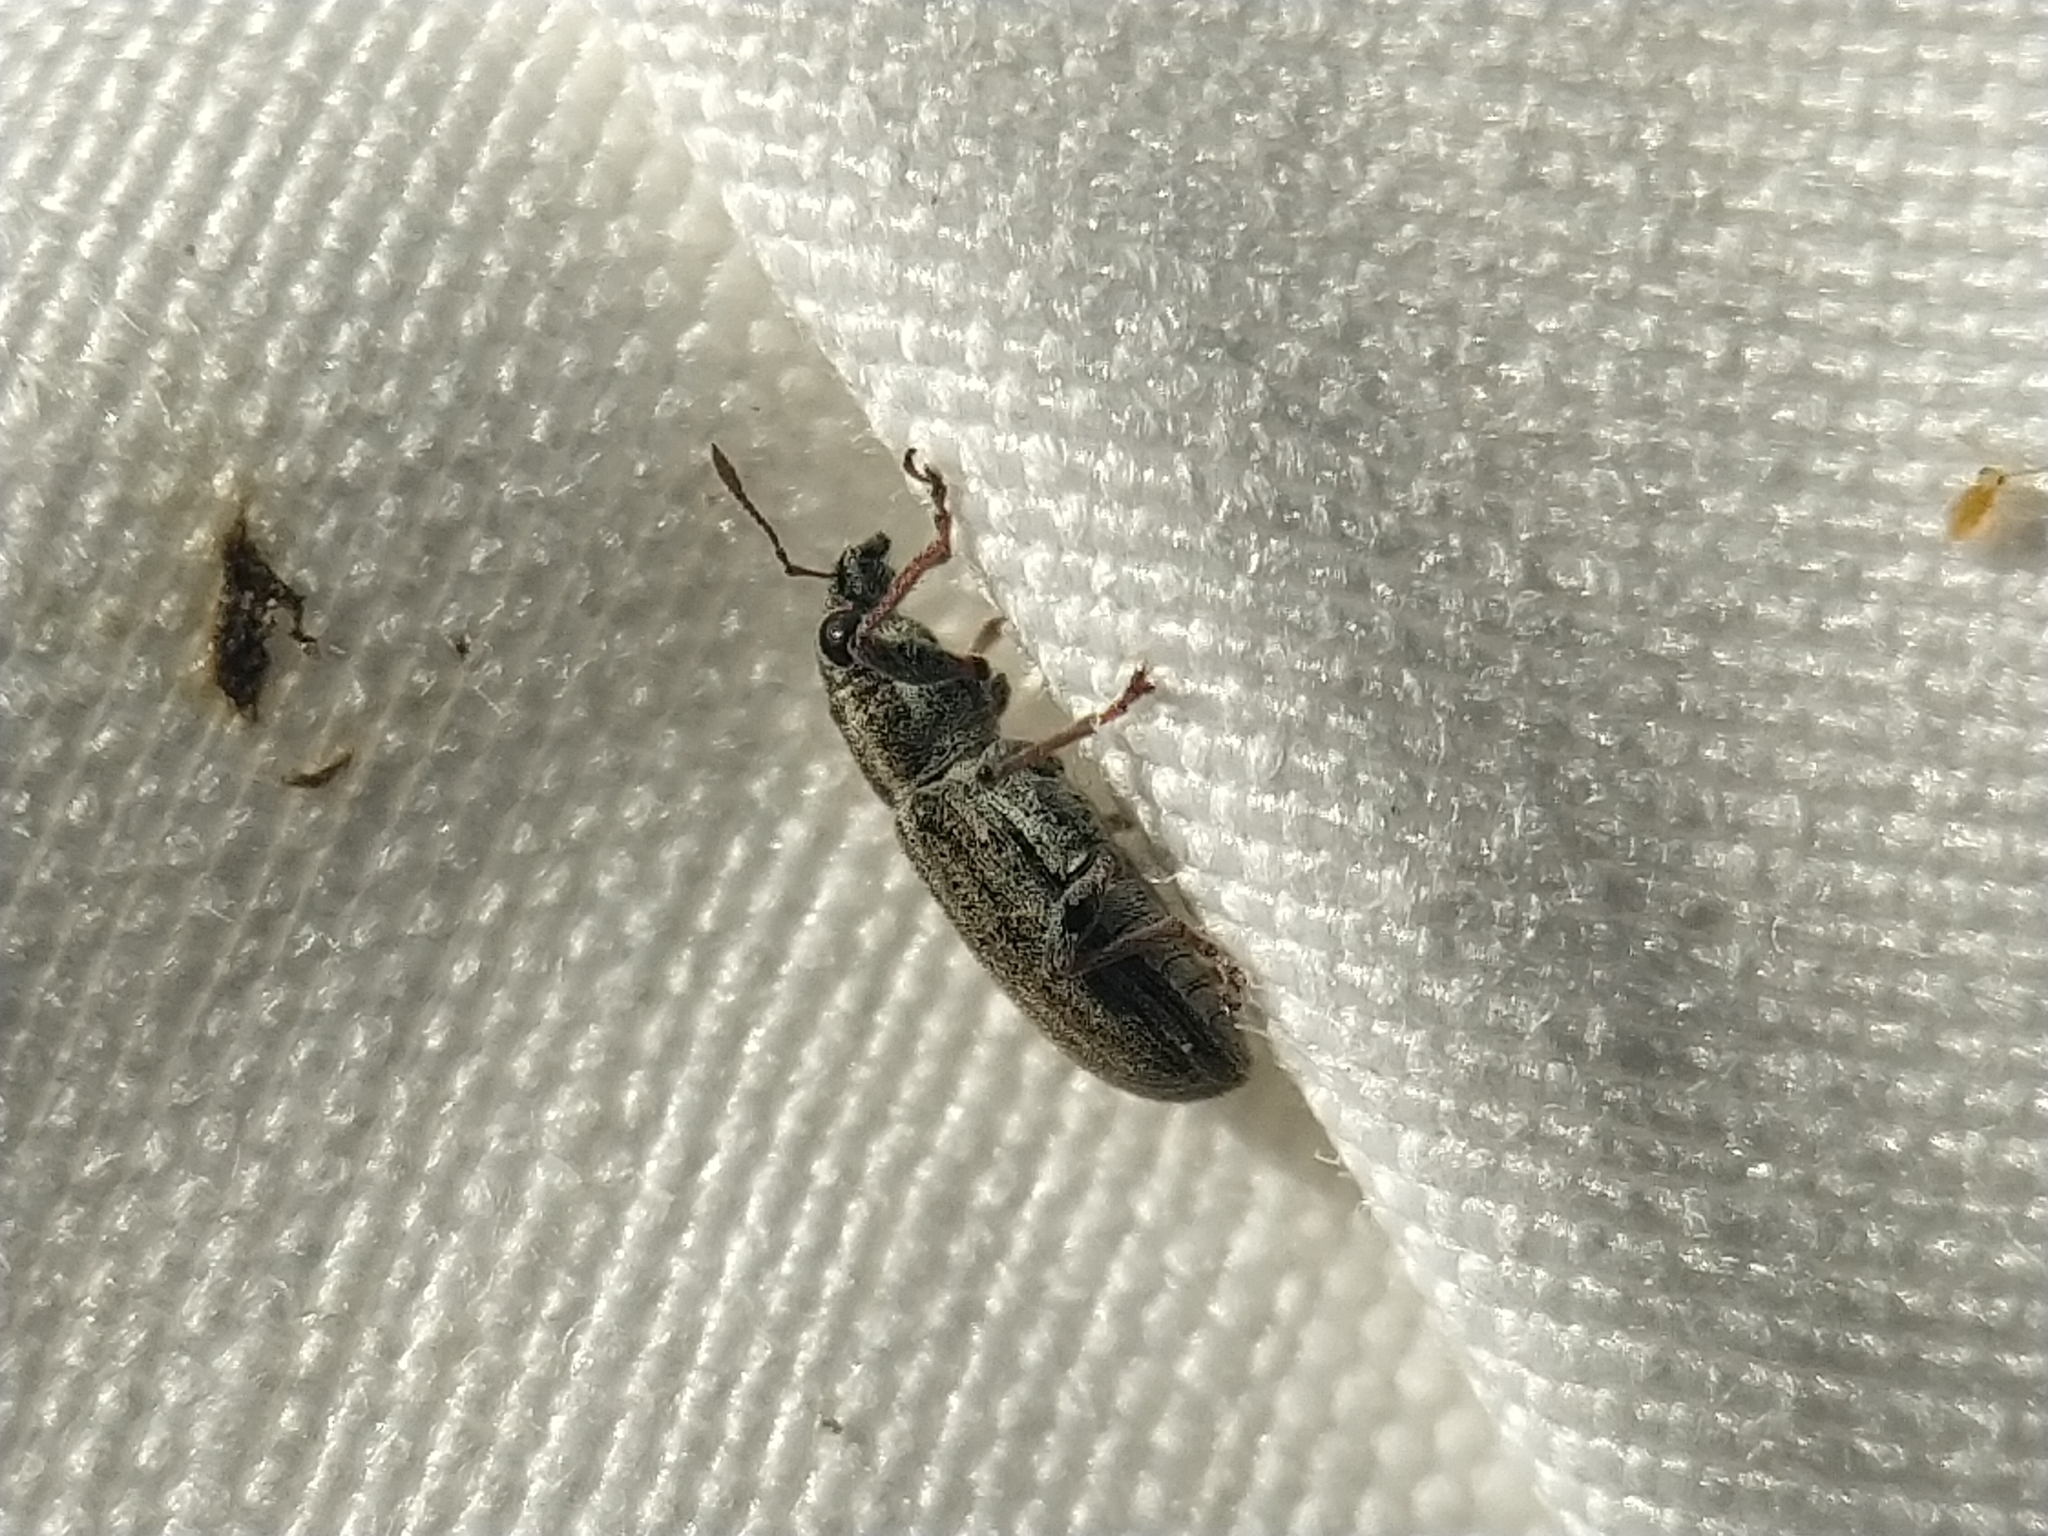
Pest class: pea_leaf_weevil